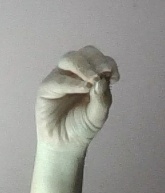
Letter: ha